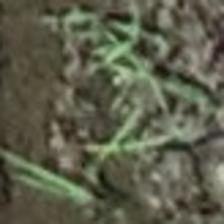
Label: clustered